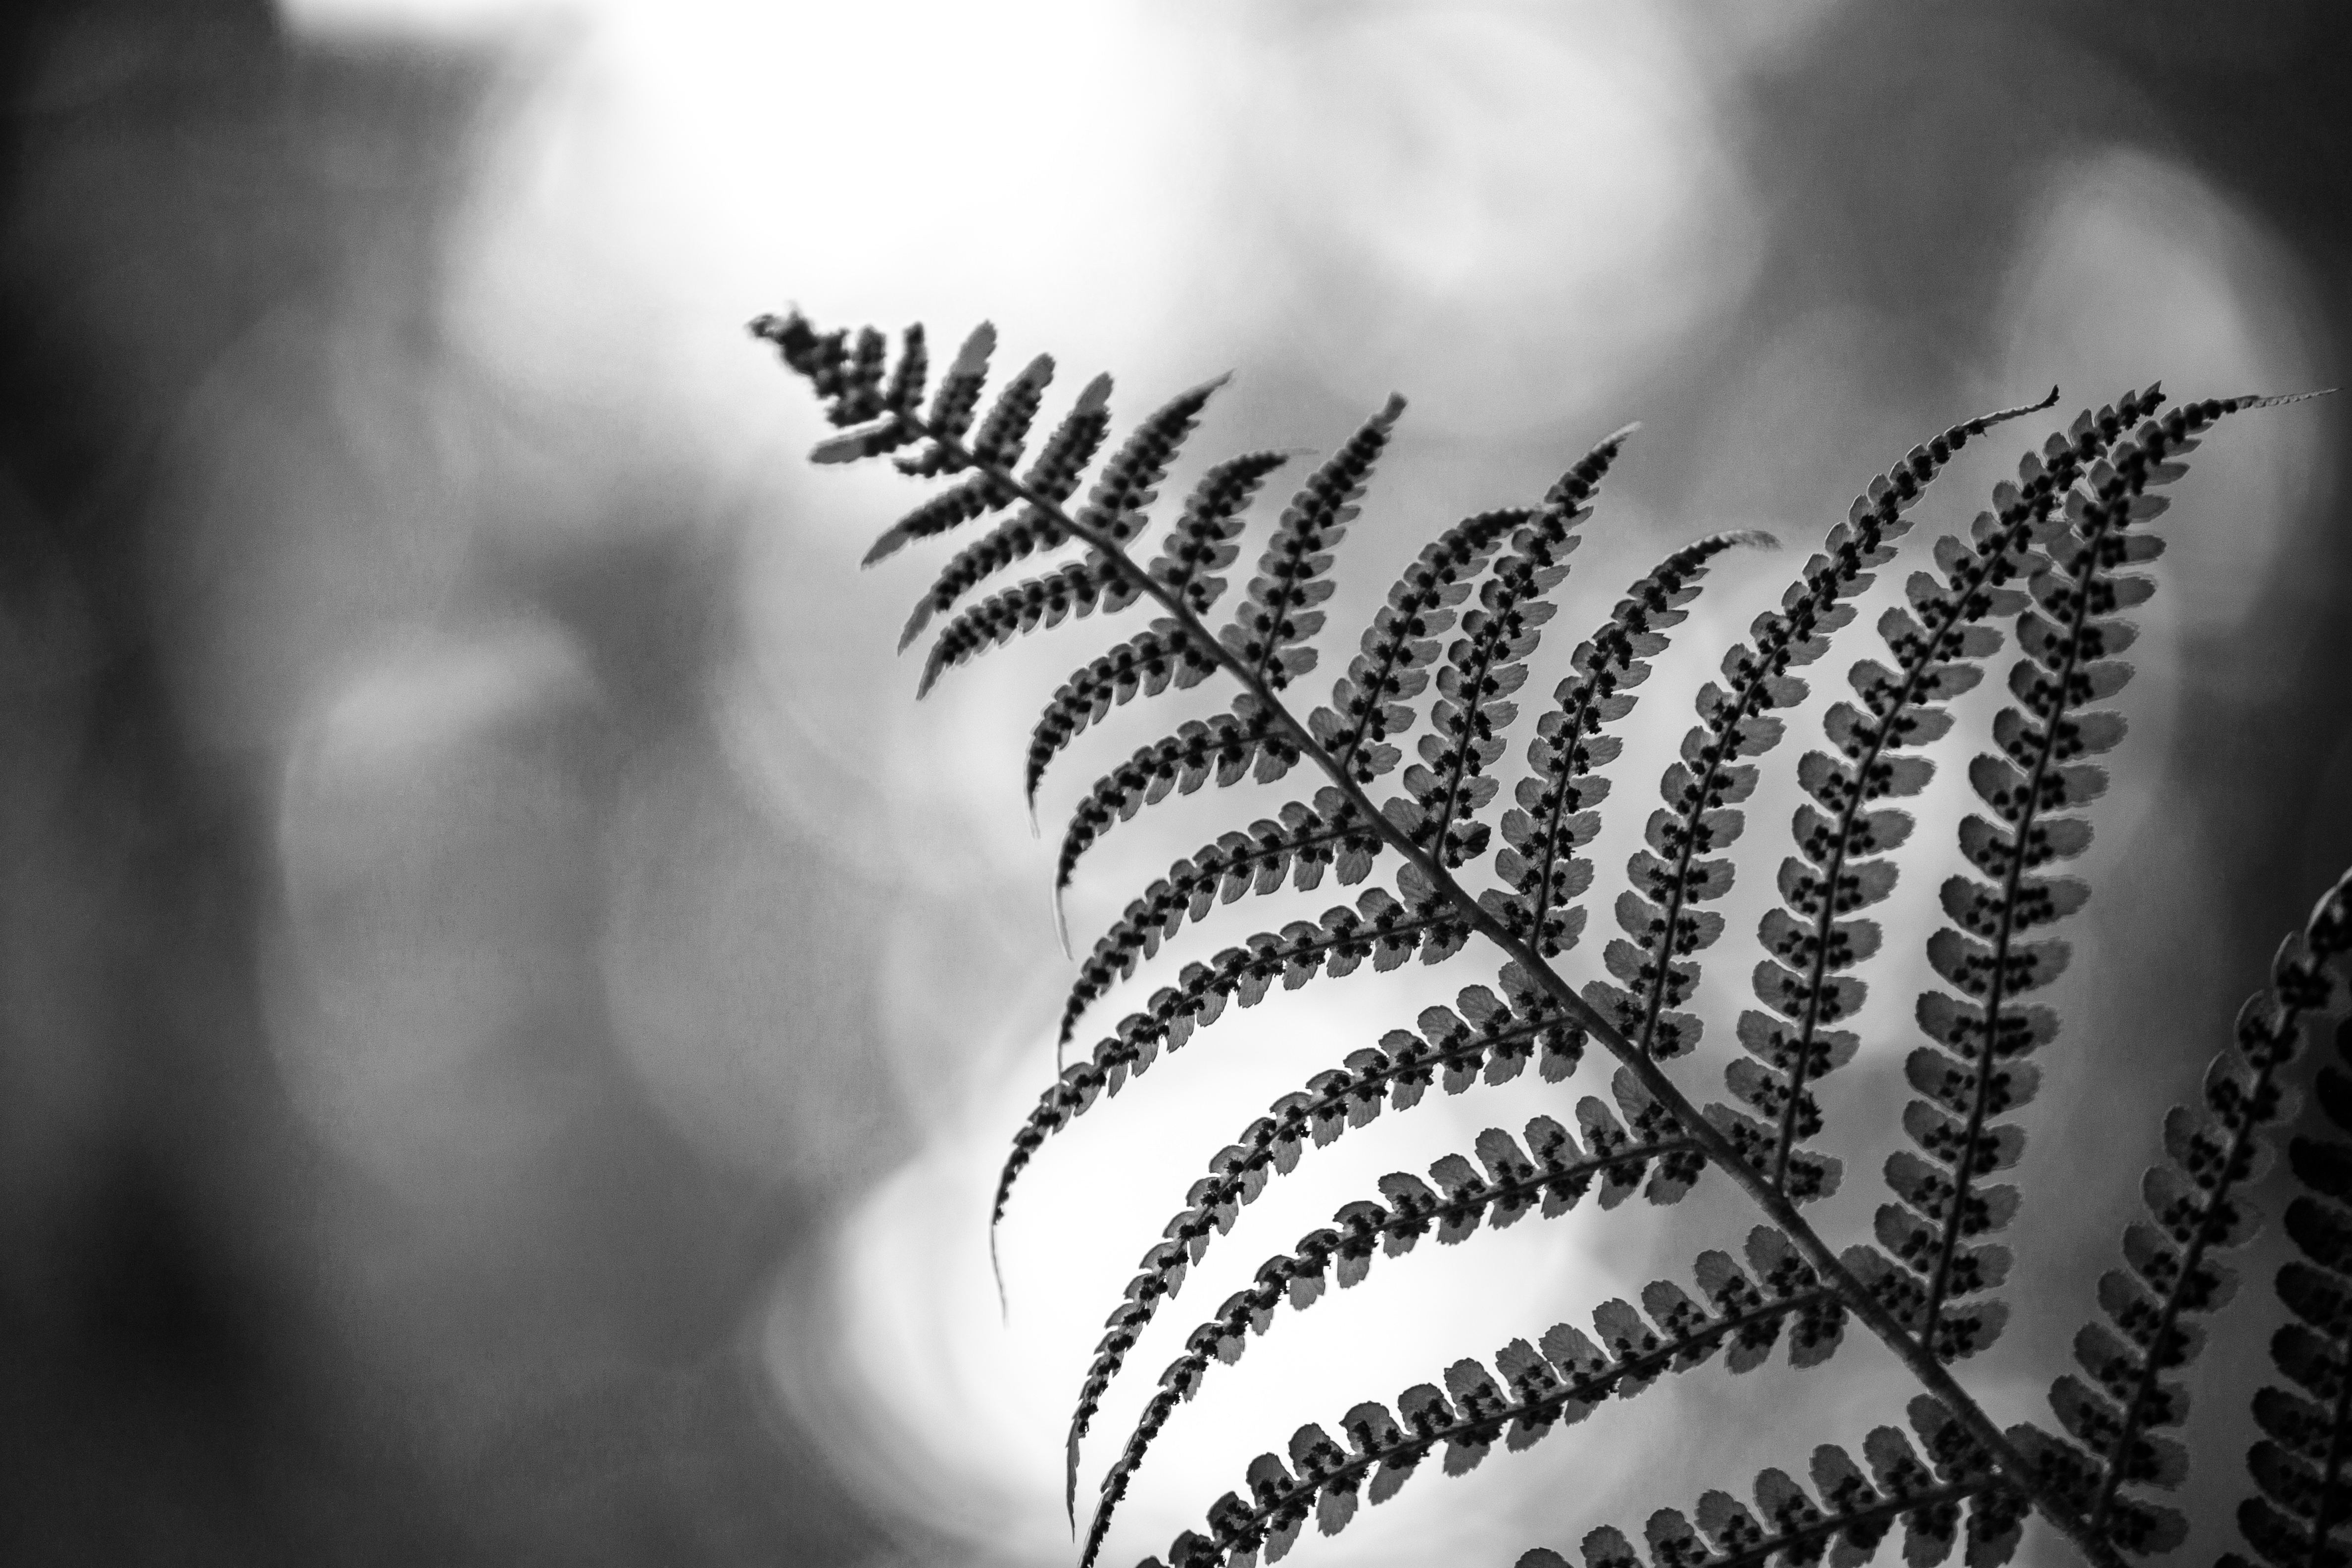
tree, branch, wing, light, blur, black and white, plant, white, photography, texture, leaf, flower, pattern, line, macro, shadow, darkness, black, monochrome, flora, fern, close up, outdoors, macro photography, monochrome photography